Rostislav Alexeyev

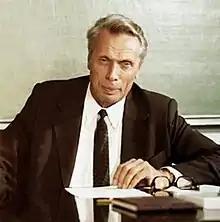

Rostislav Evgenievich Alexeyev (December 18, 1916 – February 9, 1980) was a Russian Soviet Director & Chief of Design known for his pioneering work on hydrofoil ships and ground-effect vehicles. Alexeyev was an accomplished designer of hydrofoil ships, such as the "Raketa", and became a prominent developer of ground-effect vehicles, particularly the Caspian Sea Monster and the A-90 "Orlyonok".